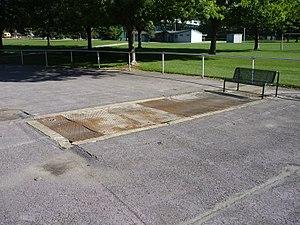
Trappe utilisée lors de la cérémonie d'ouverture des Jeux olympiques d'hiver de 1992, Albertville, Savoie, France
Le Théâtre des Cérémonies est un stade temporaire utilisé pour les cérémonies d'ouverture et de clôture des Jeux olympiques d'hiver de 1992 à Albertville.